Parc du 26e Centenaire

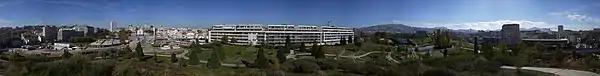
Panoramic view of the park

The park is located on the site of the Gare du Prado, a former railway station, built in the 1860s. By the middle of the 20th century, the station was little used. The land was purchased by the city of Marseille in 1998. The city planted 6500 bushes and 1500 trees to decorate the park.